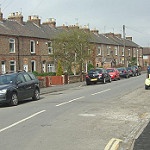
Scene: Outdoor